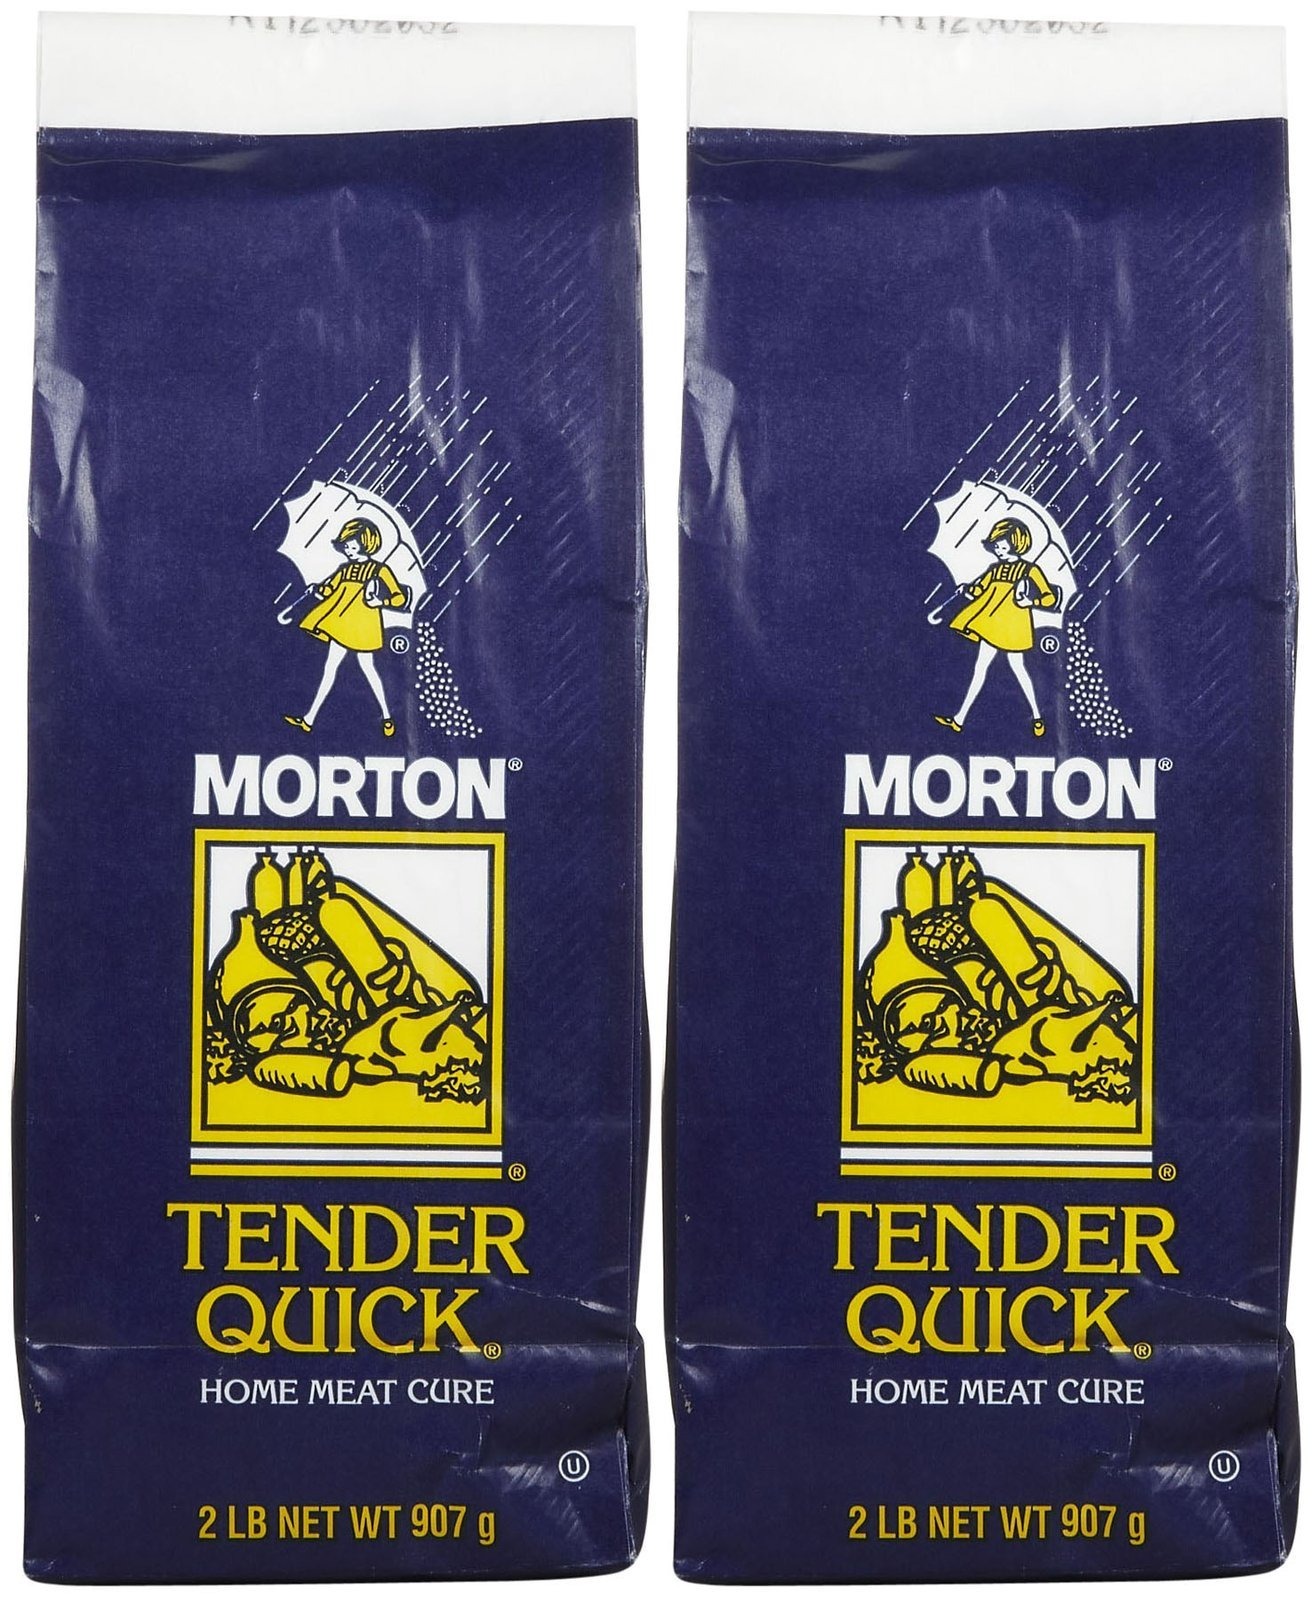
Item Name: Morton Tender Quick Home Meat Cure-2 Pounds-2 Pack
Product Description: Morton Tender Quick Home Meat Cure - 2 lb - 2 pk
Value: 2.0
Unit: Count

Price: 8.47